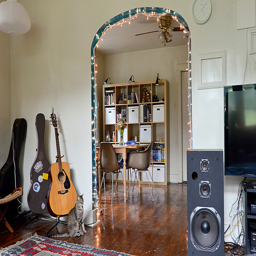
A room with hard wood flooring and musical equipment sitting on top of it.
A room with a large speaker, a guitar, a television and a wall clock.
This is someones home office with a living room attached.
Guitars and amps are displayed next to an arch.
Several guitars in a white room with wood flooring.